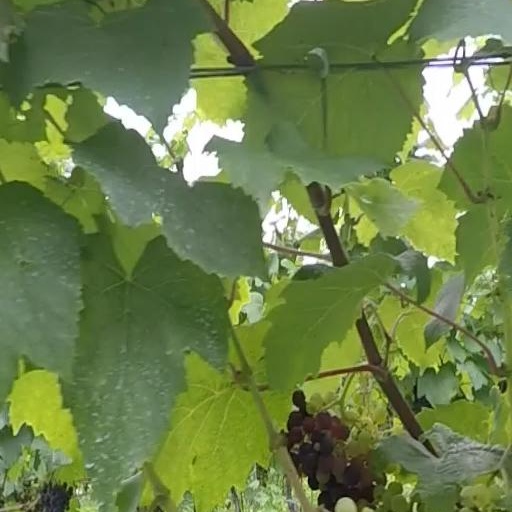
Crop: grape